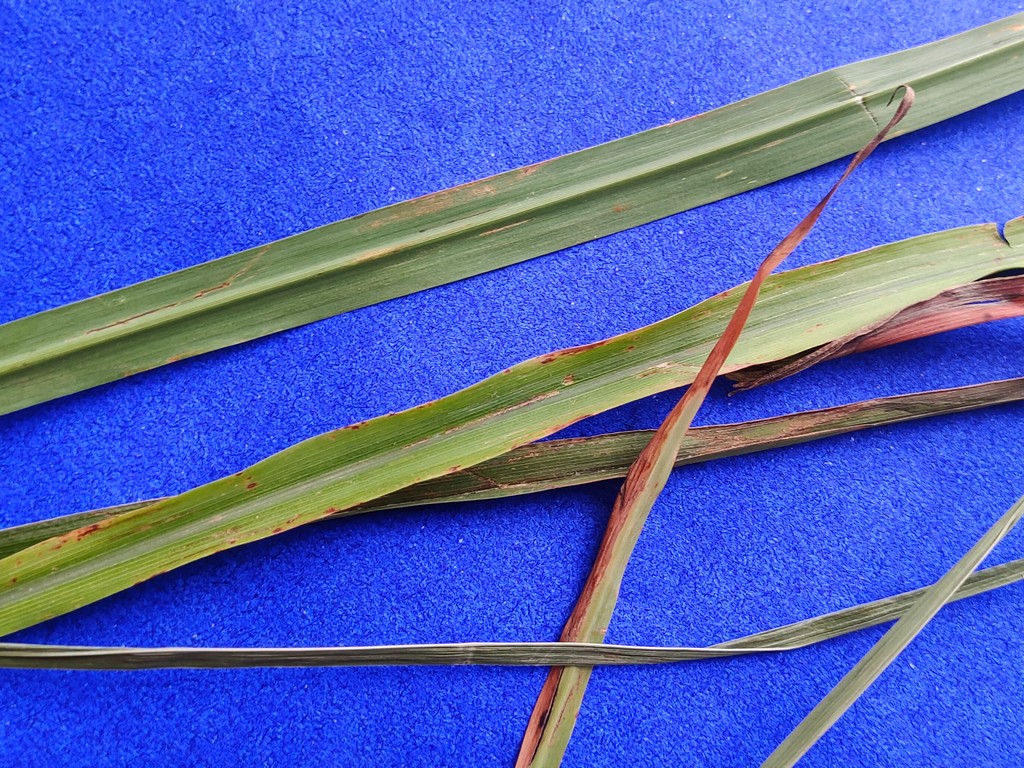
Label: Unhealthy